NHL Stadium Series

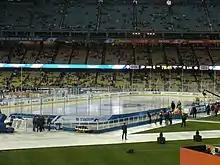
Dodger Stadium being prepped for the NHL's inaugural game of the Stadium Series in January 2014

The uniforms worn in the Stadium Series are unique in that they feature enlarged logos, letters and numbers in order to increase visibility for spectators who sit in the upper deck seats (as the Stadium Series is typically played in NFL or college football stadiums). Whereas the Winter Classic and Heritage Classic focused on vintage hockey uniform designs intended on celebrating ice hockey history, the Stadium Series focused on more futuristic and experimental looks showcasing the modernization of the sport.